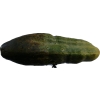
Label: cucumber